Cris Kirkwood

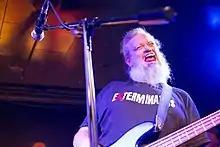
Kirkwood in 2017

In April 2006, "Billboard" announced that Cris and Curt Kirkwood would be recording again as the Meat Puppets. Curt said the brothers planned to release an epic album of "big Meat Puppets stuff", followed by a tour. The original drummer, Derrick Bostrom, was replaced by drummer Ted Marcus.